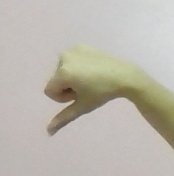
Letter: waw